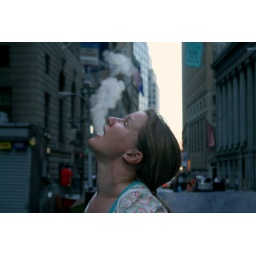
possessed by wall street